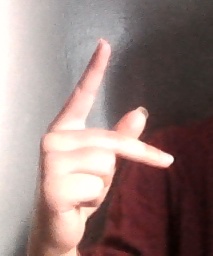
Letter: dha